Alexander Konstantinopolsky

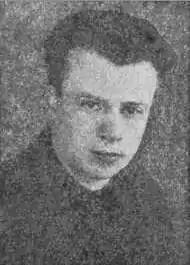
Konstantinopolsky, ca. 1932

Alexander Markovich Konstantinopolsky (19 February 1910 – 21 September 1990) was a Soviet chess player, trainer and writer. He was a five-time champion of Kiev, and trained the world title challenger David Bronstein from a young age. He was awarded the title of International Master (IM) by FIDE in 1950, won the first Soviet Correspondence Chess Championship in 1951, earned the IM title at correspondence in 1966, and earned the title of Honorary Grandmaster in 1983.